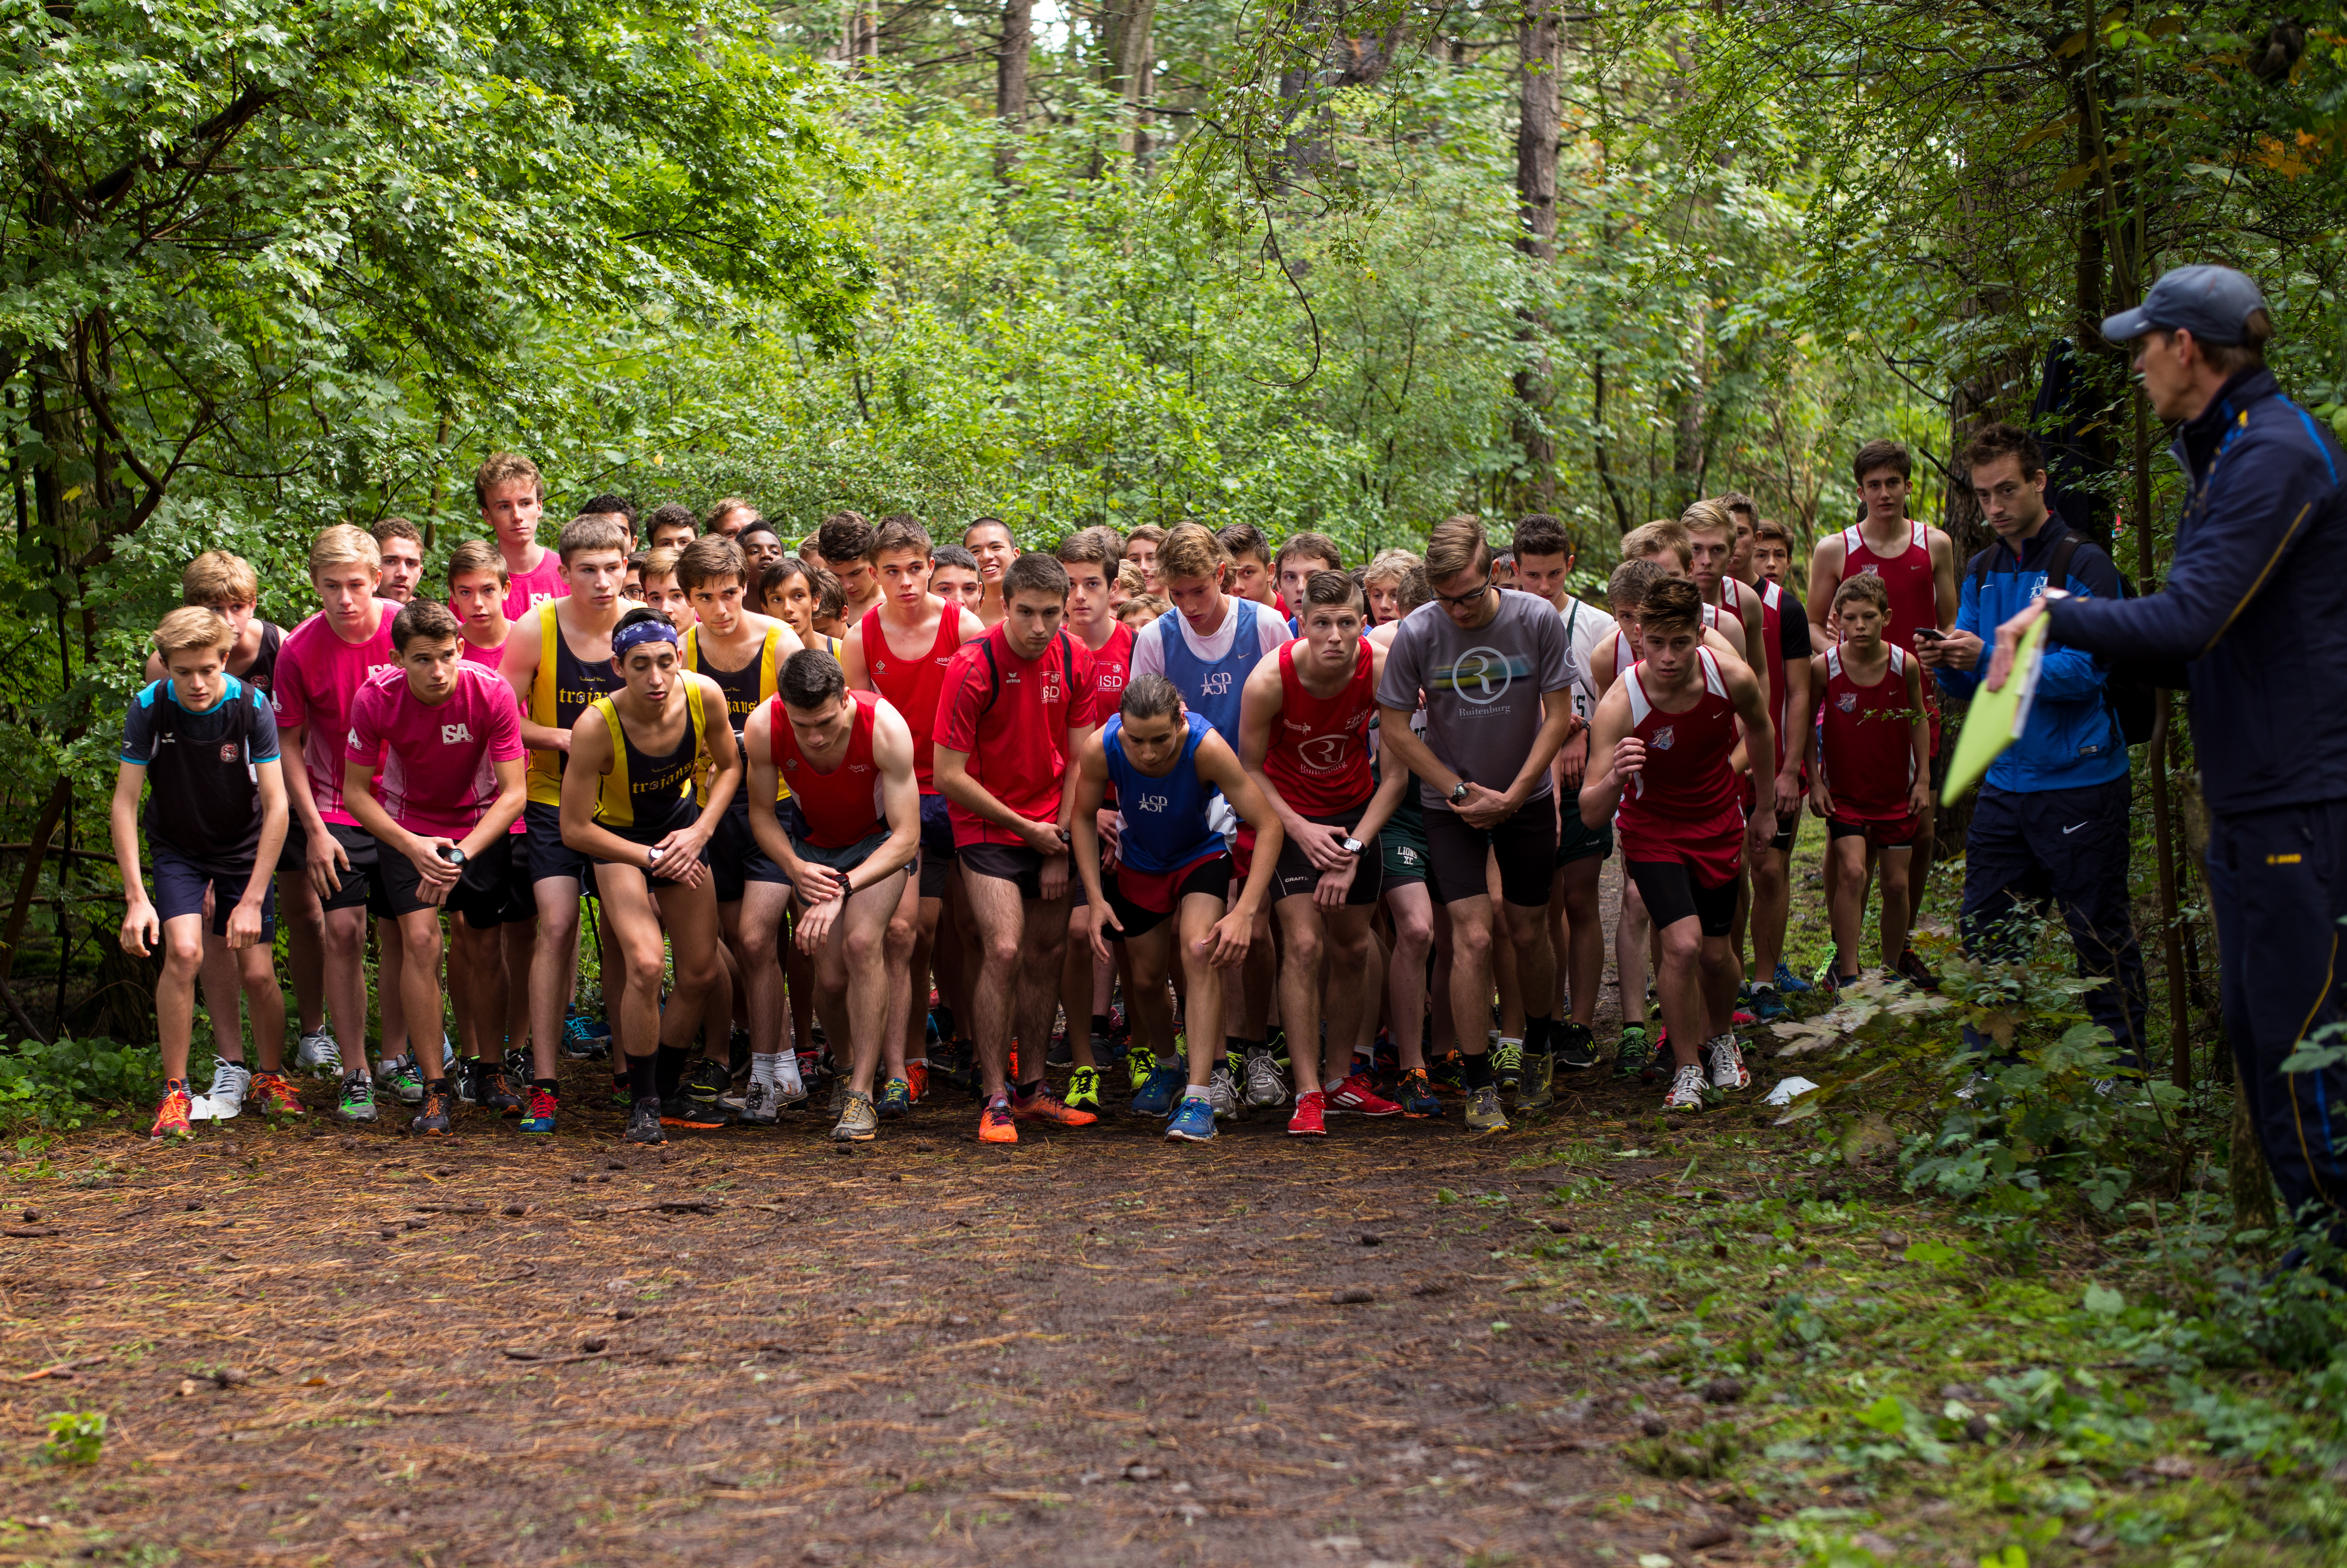
walking, person, trail, running, recreation, race, team, sports, endurance, athletics, physical exercise, outdoor recreation, human action, endurance sports, ultramarathon, duathlon, cross country running